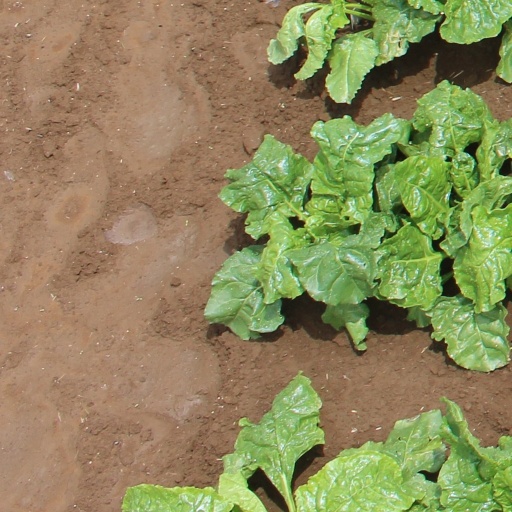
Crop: sugar beet